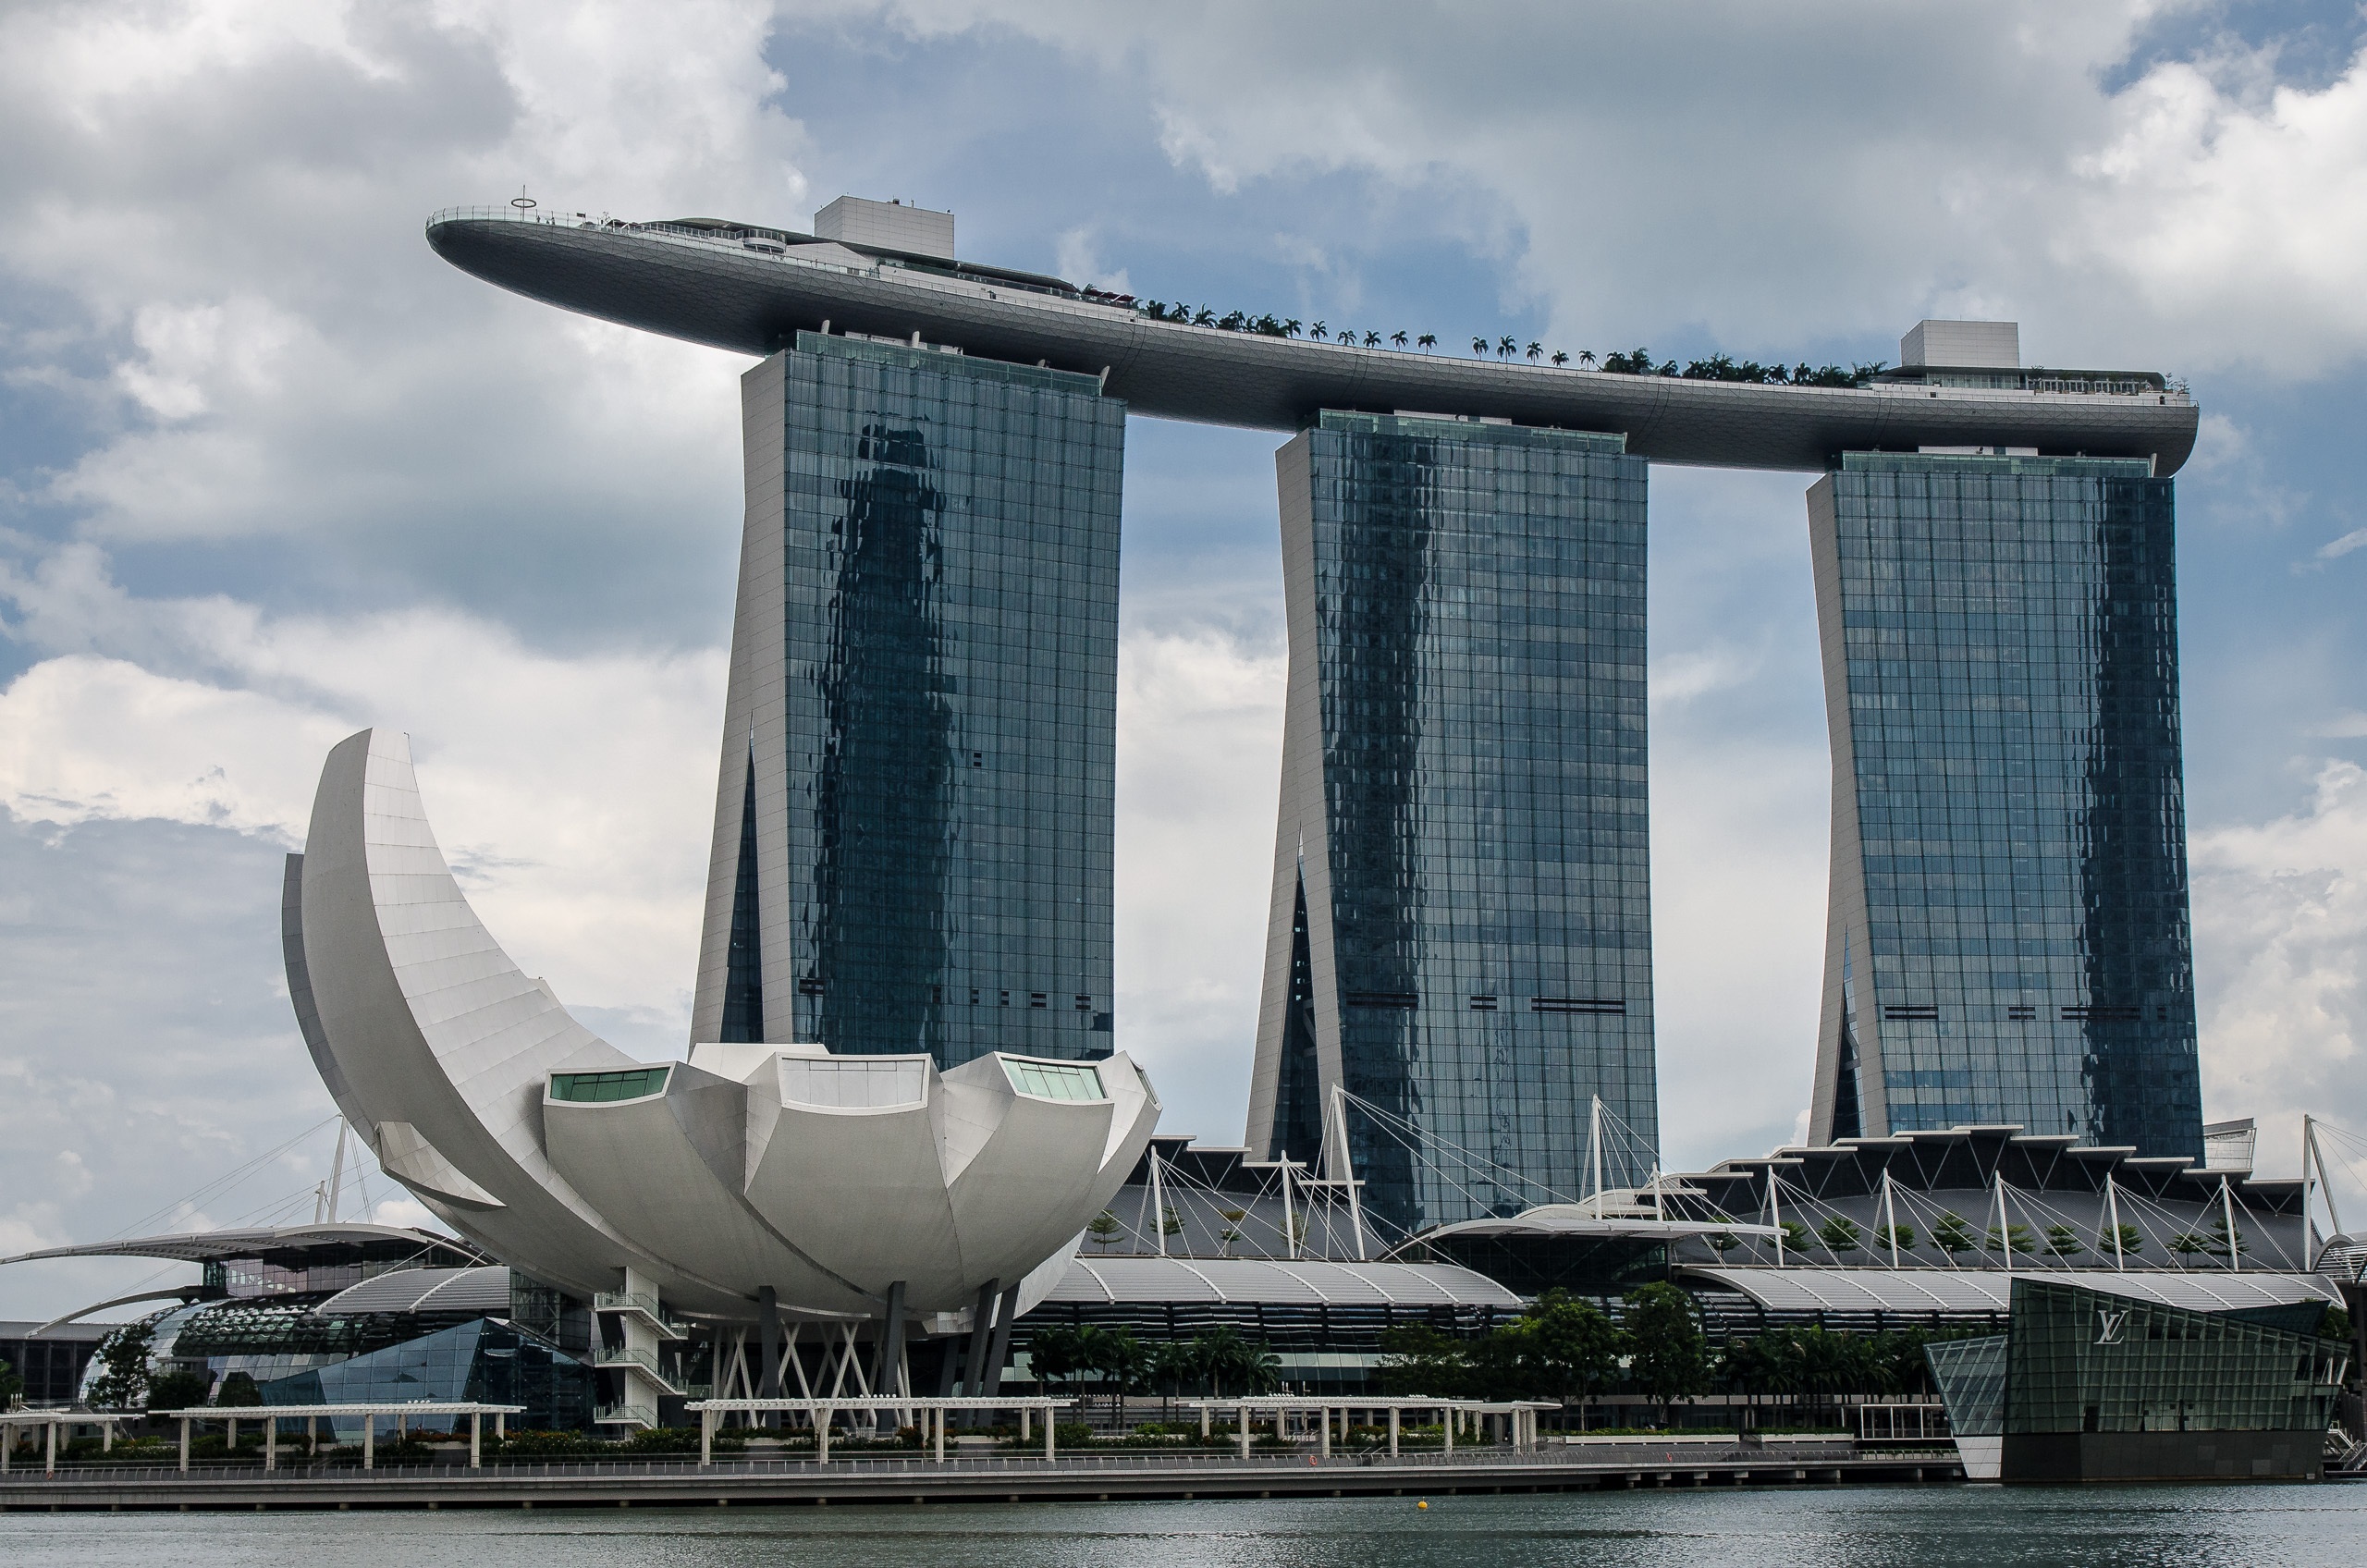
water, skyline, vehicle, landmark, hotel, singapore, marina bay sands